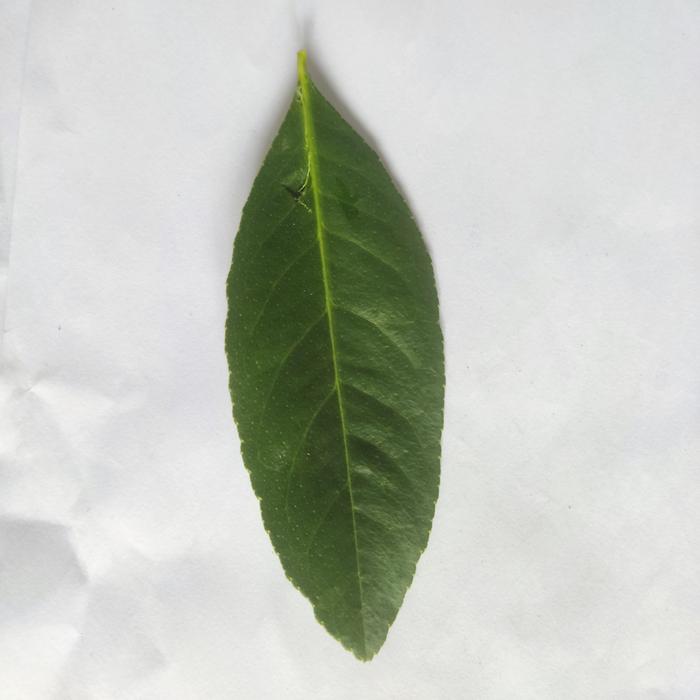
Crop: Lemon
Leaf condition: Healthy_Leaf